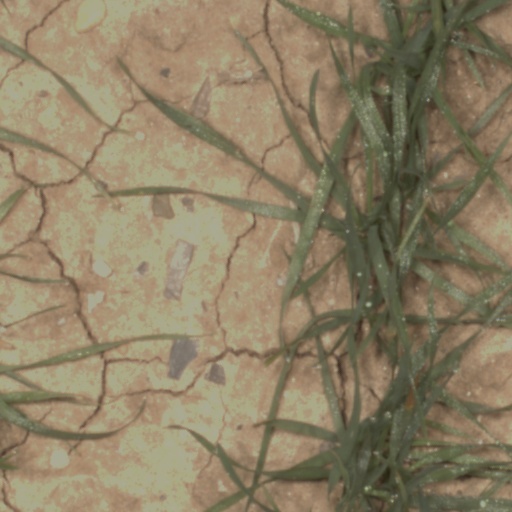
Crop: wheat